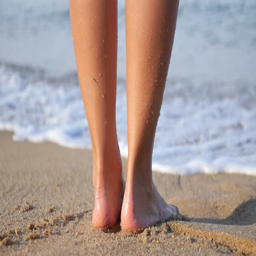
female legs standing by the sea on the beach